Claude Salhani

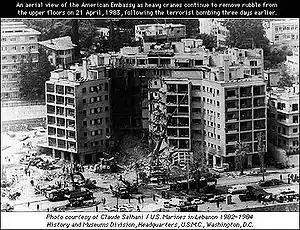
1983 Beirut embassy bombing, photographed by Claude Salhani

In 1970, age 18, Salhani joined "An-Nahar" and "L'Orient-Le Jour" newspapers in Beirut. He covered clashes between Jordanian and Palestinian forces ("Black September") in Jordan. By 1973, he had joined Sygma photo agency, whose clients included "Time" and "Newsweek" magazines, and landed photos on at least two covers of "Time" (1973, 1975). He worked for Sygma until 1980. In 1981, he became head of UPI Photos for the Middle East; in 1983, he covered the bombing of US Marine Corps barracks in Beirut. In 1984, he joined Reuters news agency as head of Reuters Photos for Europe, Middle East, and Africa; he lived in Brussels, London, and Paris. In the early 1990s, he moved to Washington, first to head US operations for Sipa Press and then to rejoin UPI as head of Photos through the rest of the 1990s and in 2000 international editor. He also served as editor for the "Middle East Times" and the "Washington Times". Later, Salhani became a media analyst for major newspapers and an international television station. He contributed to publications by "The National" (UAE), the Cato Institute, and American Foreign Service Association. He also appeared on C-SPAN television.